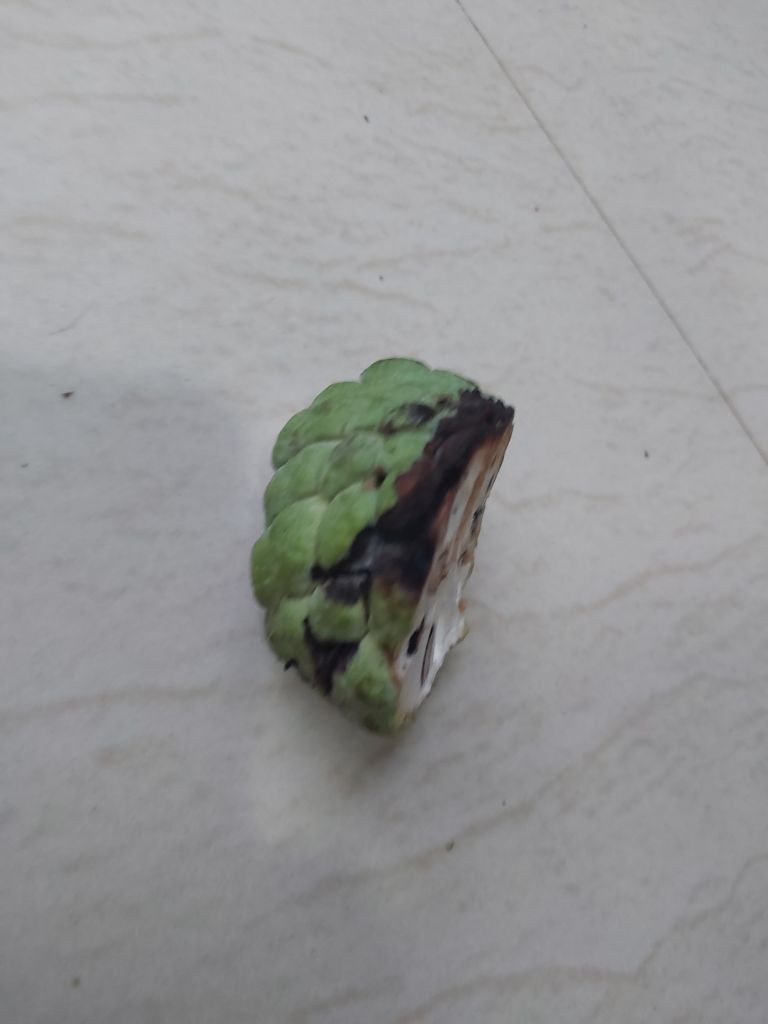
Disease label: Diplodia Rot